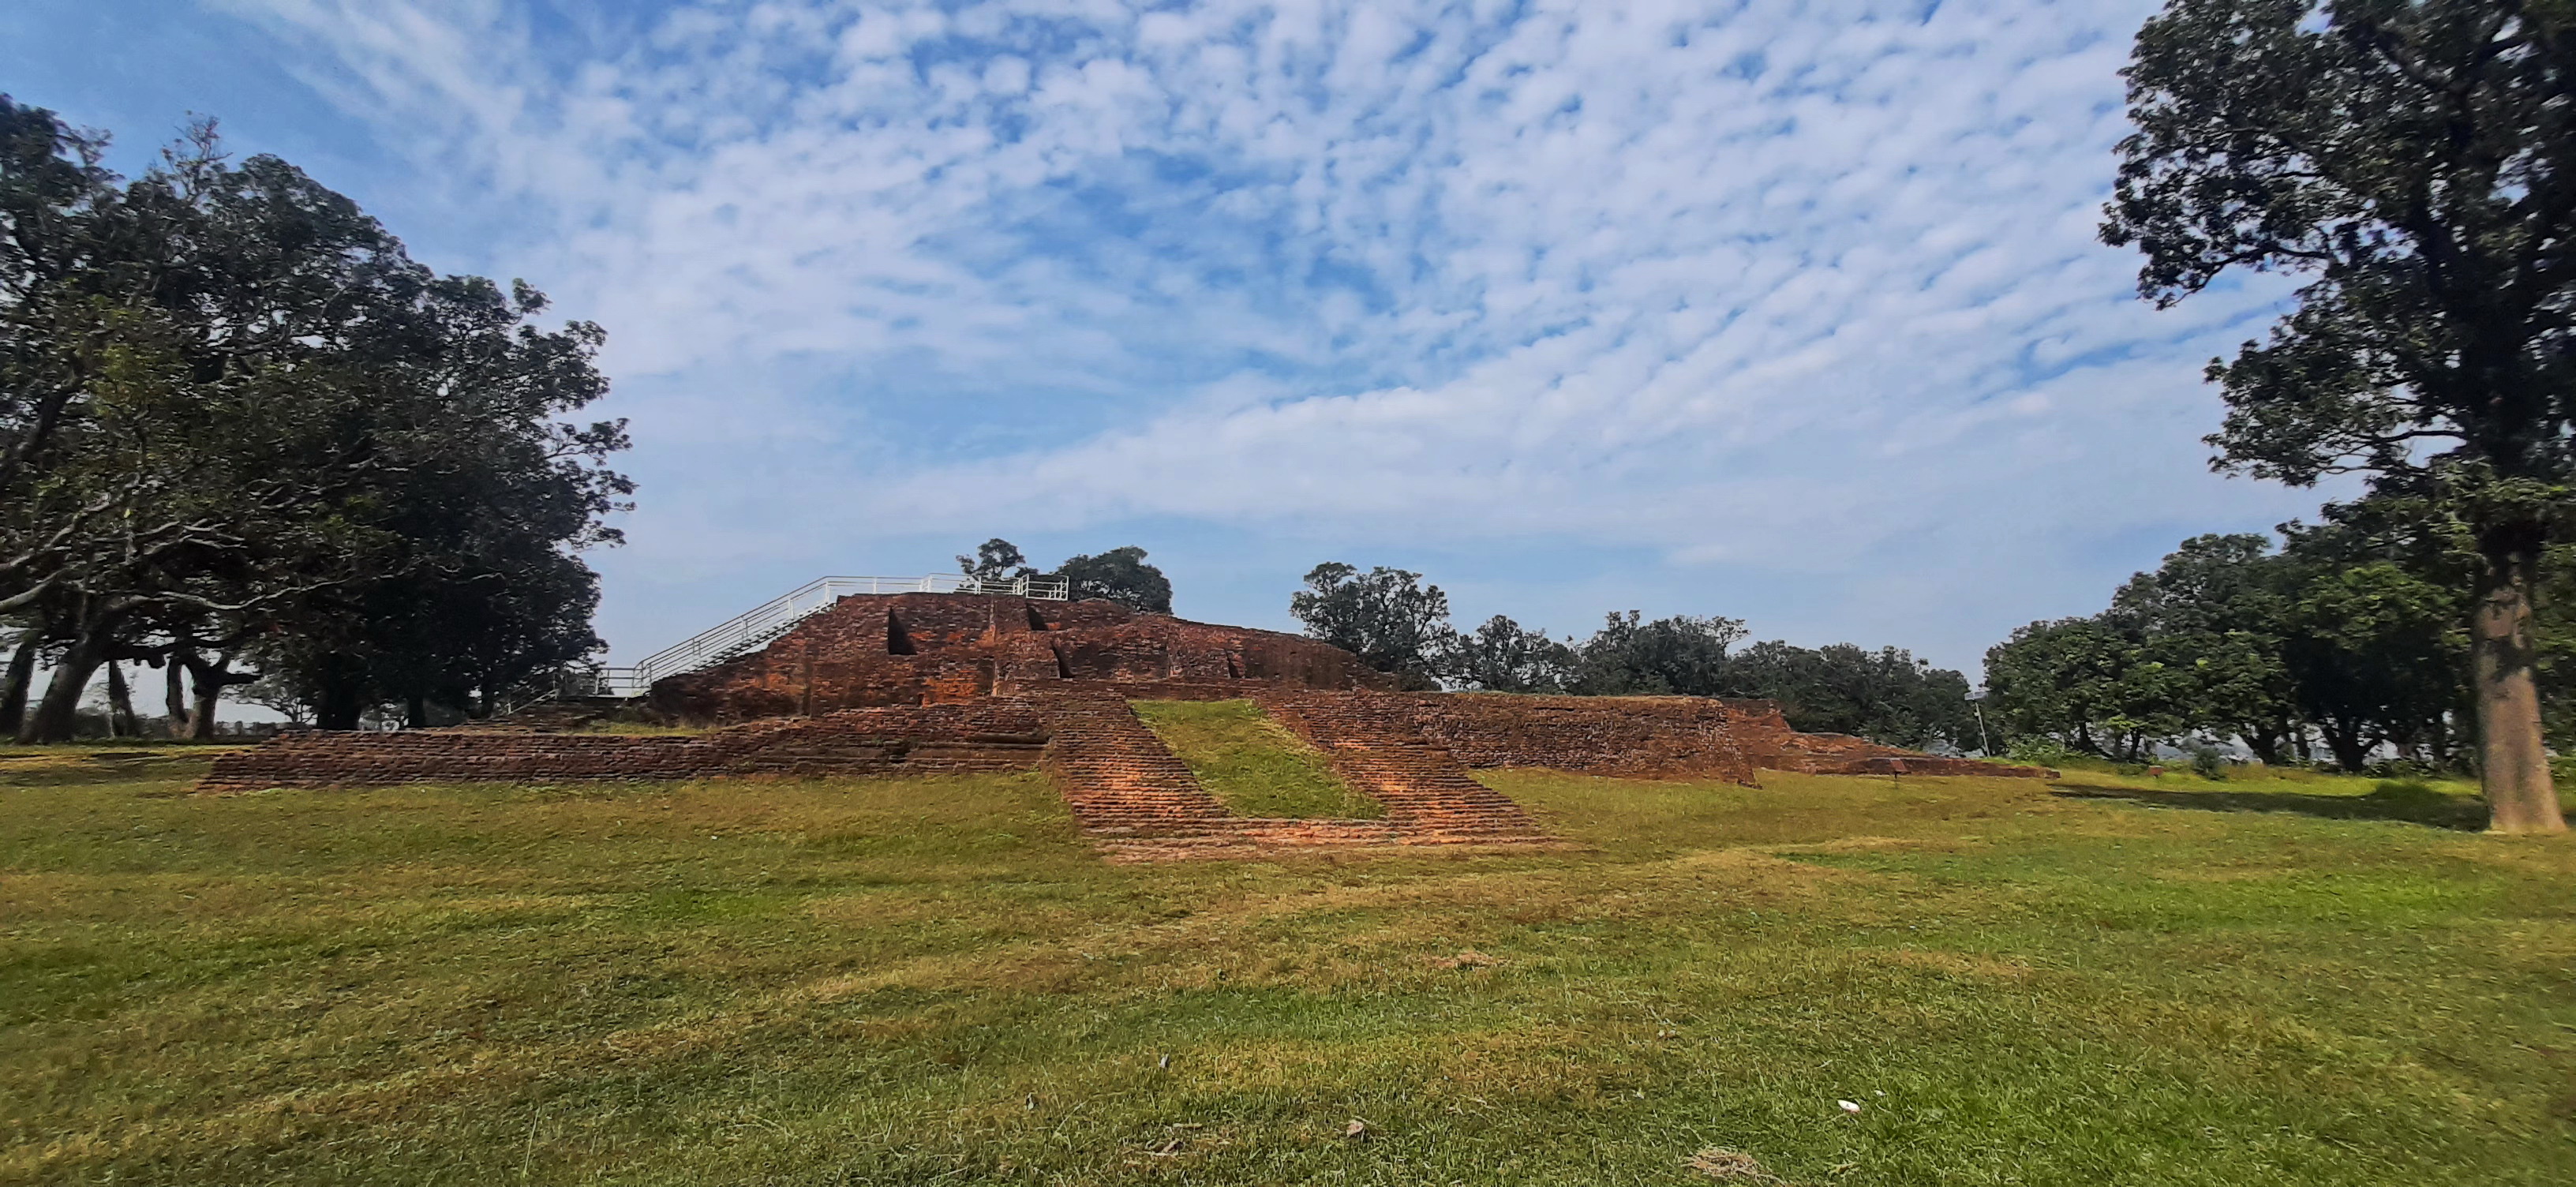
Heritage site: Kudan